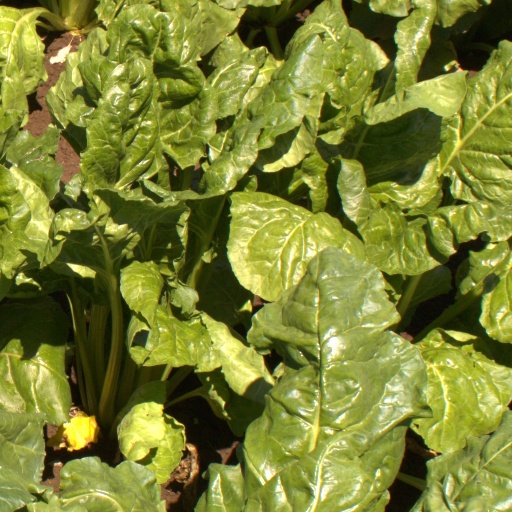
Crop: sugar beet